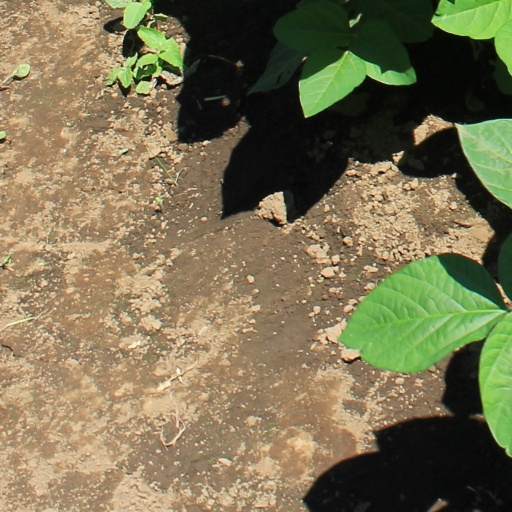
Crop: soybean